2001 AFC–OFC Challenge Cup

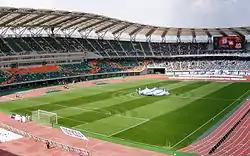
Shizuoka Stadium hosted the match

The 2001 AFC–OFC Challenge Cup was the first edition of the AFC–OFC Challenge Cup, it was contested between Japan, winners of the 2000 AFC Asian Cup, and Australia, winners of the 2000 OFC Nations Cup. The match was played in one leg on 15 August 2001 in Fukuroi, Shizuoka.